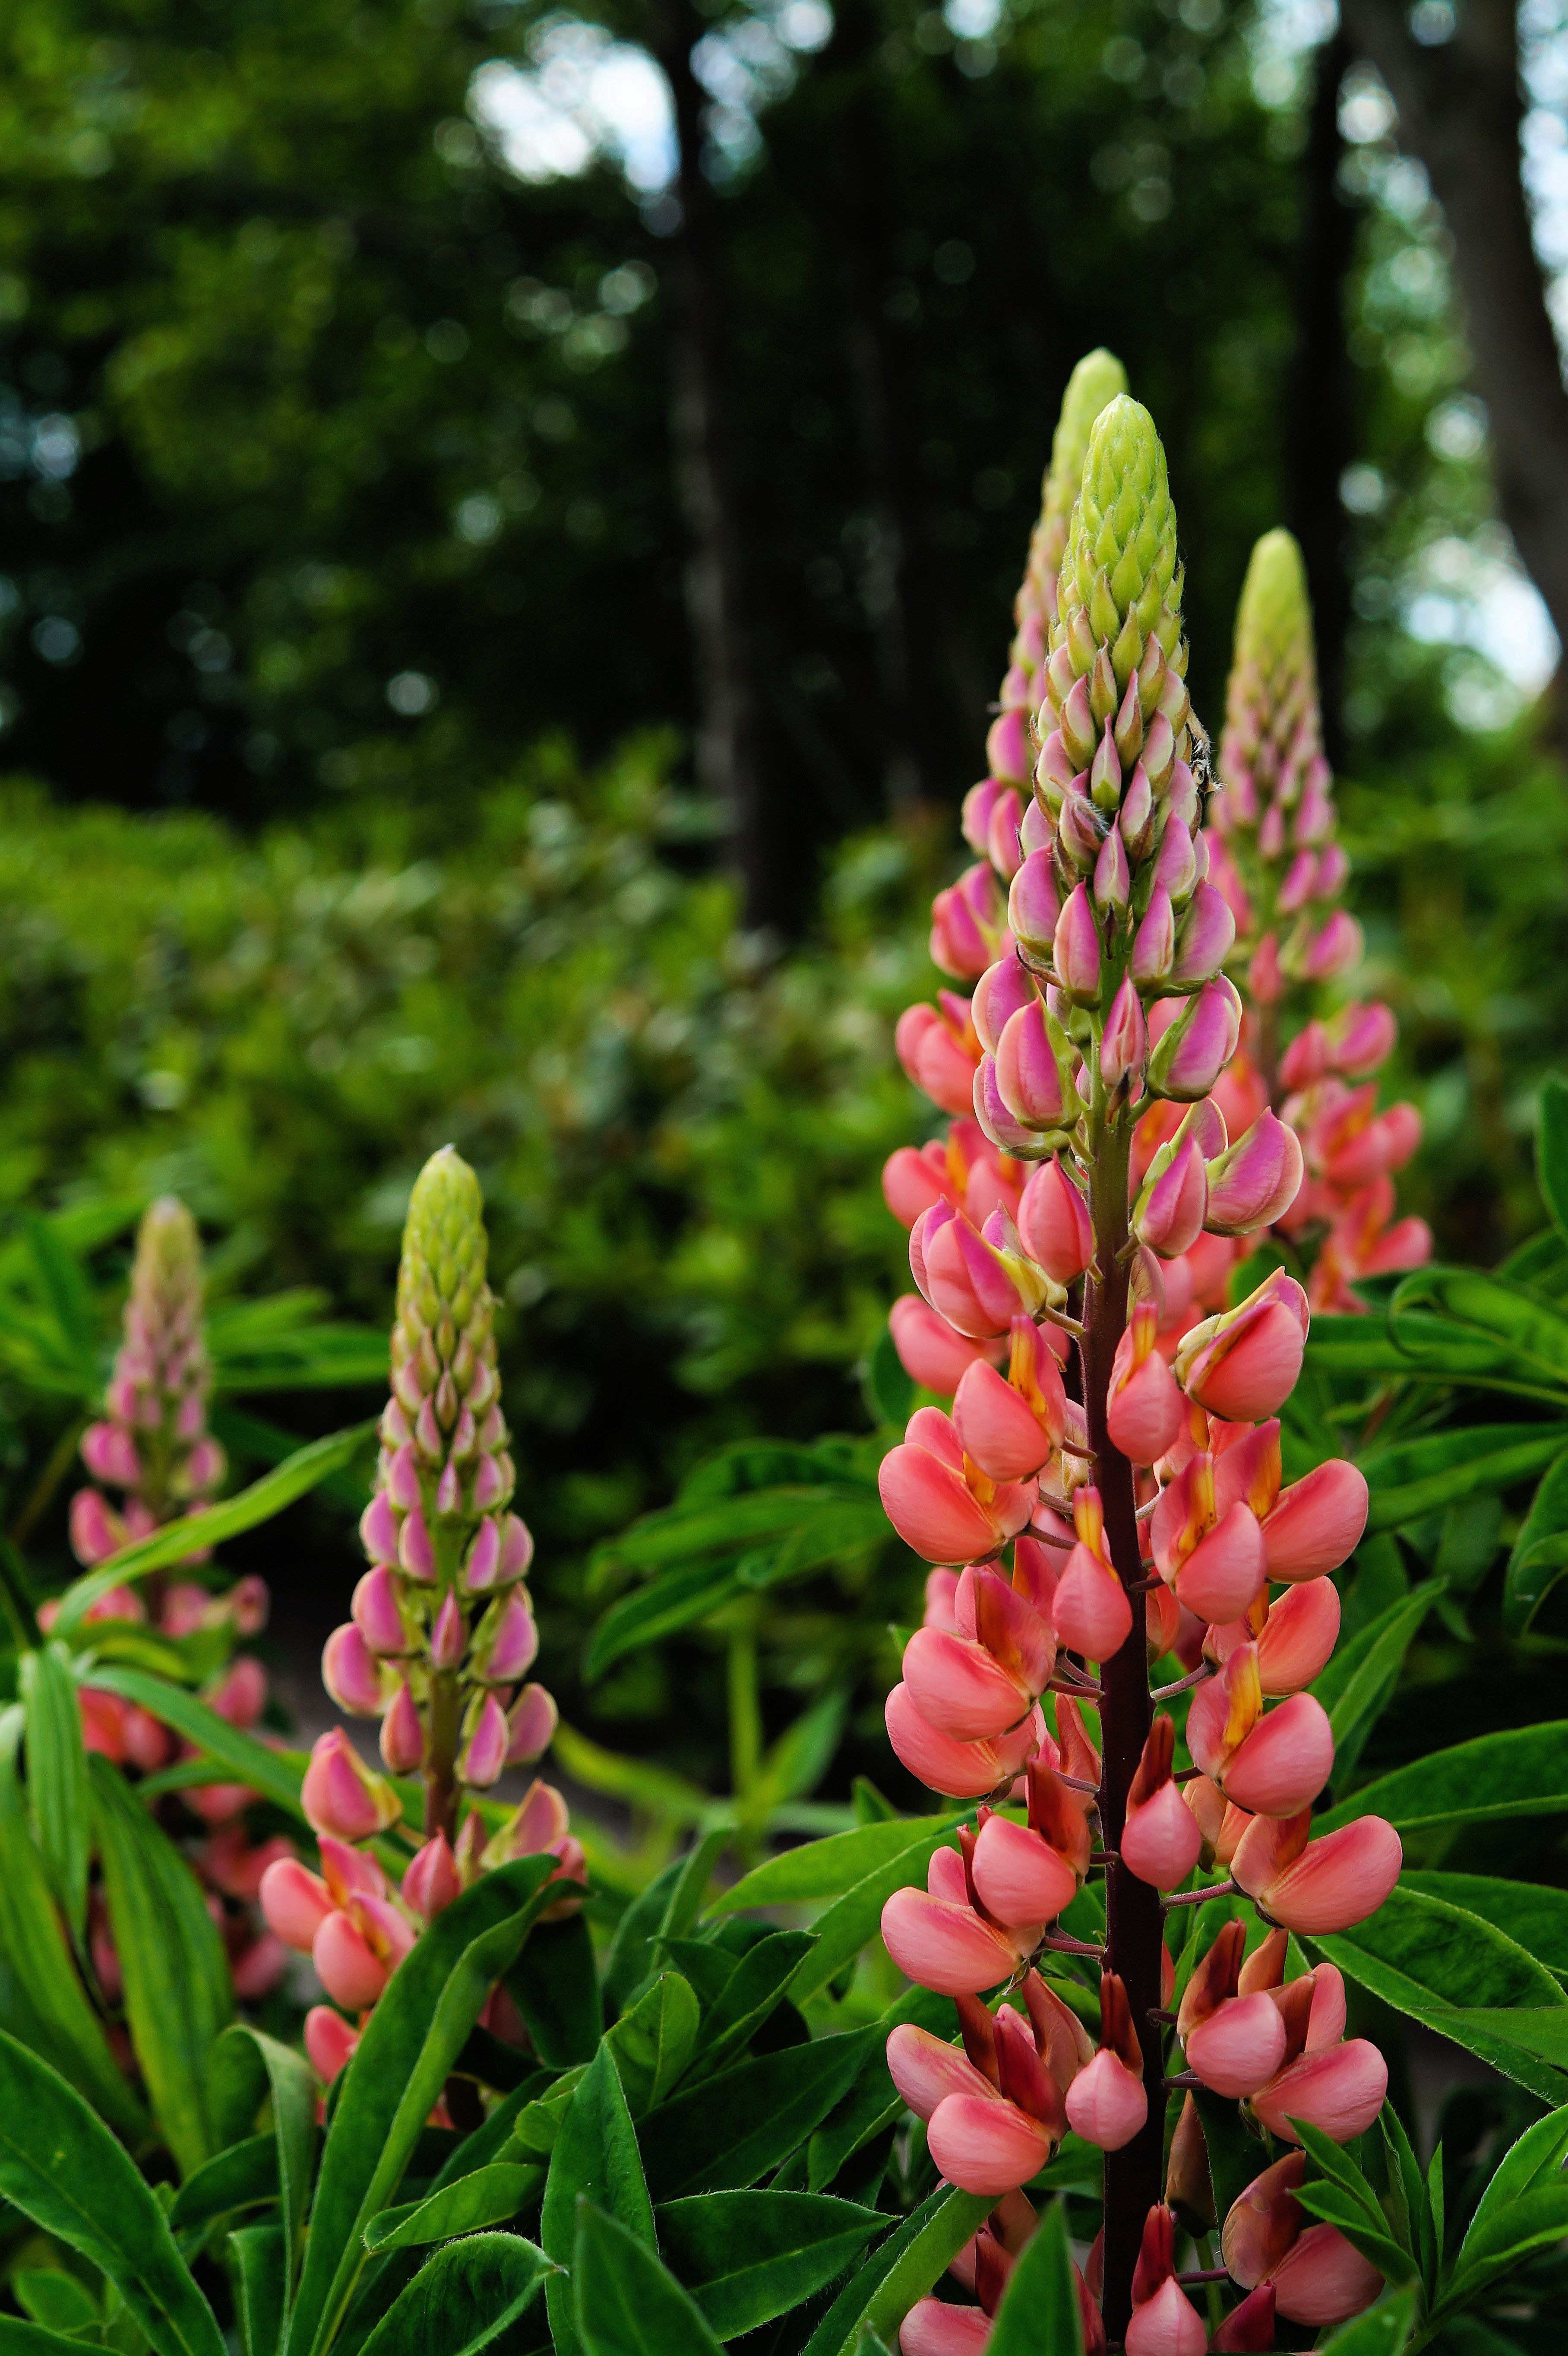
blossom, plant, flower, bloom, botany, garden, pink, flora, wildflower, pointed flower, beautiful, digitalis, lupin, flowering plant, land plant